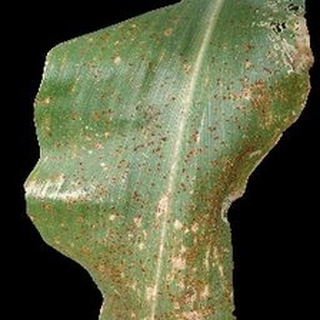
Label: corn_common_rust